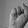
ASL letter: S